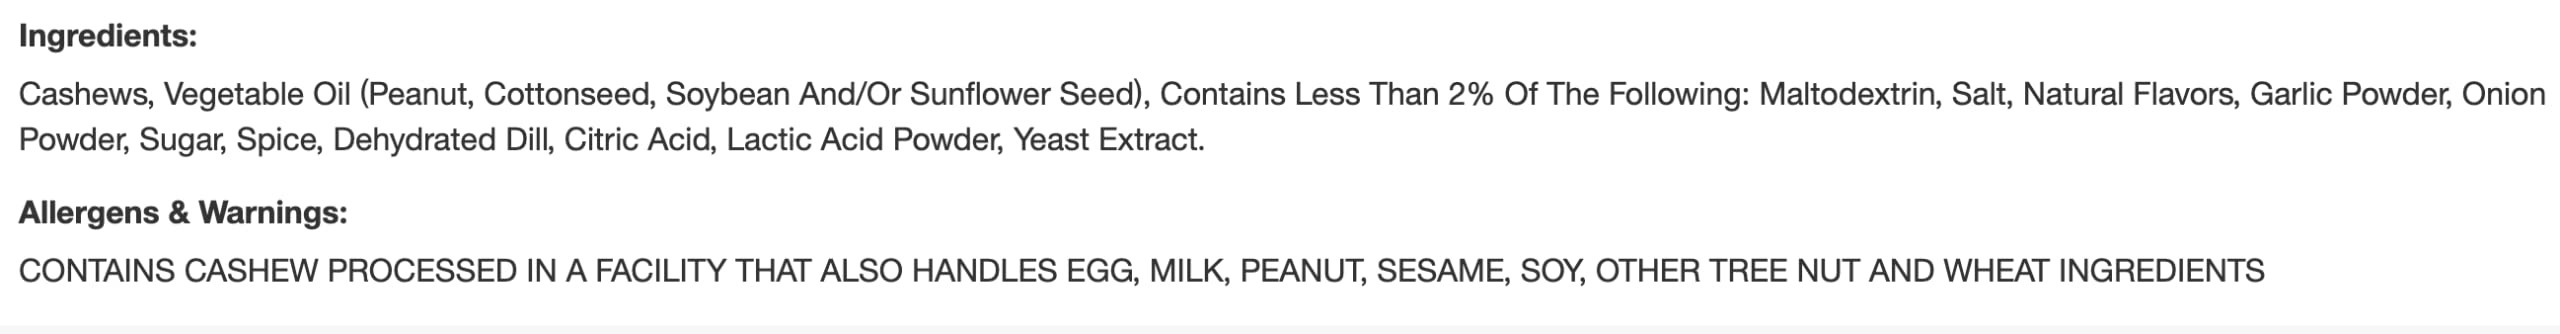
Item Name: GG Dill Pickled Cashews 6 Oz. (1 Pack)
Value: 6.0
Unit: Ounce

Price: 4